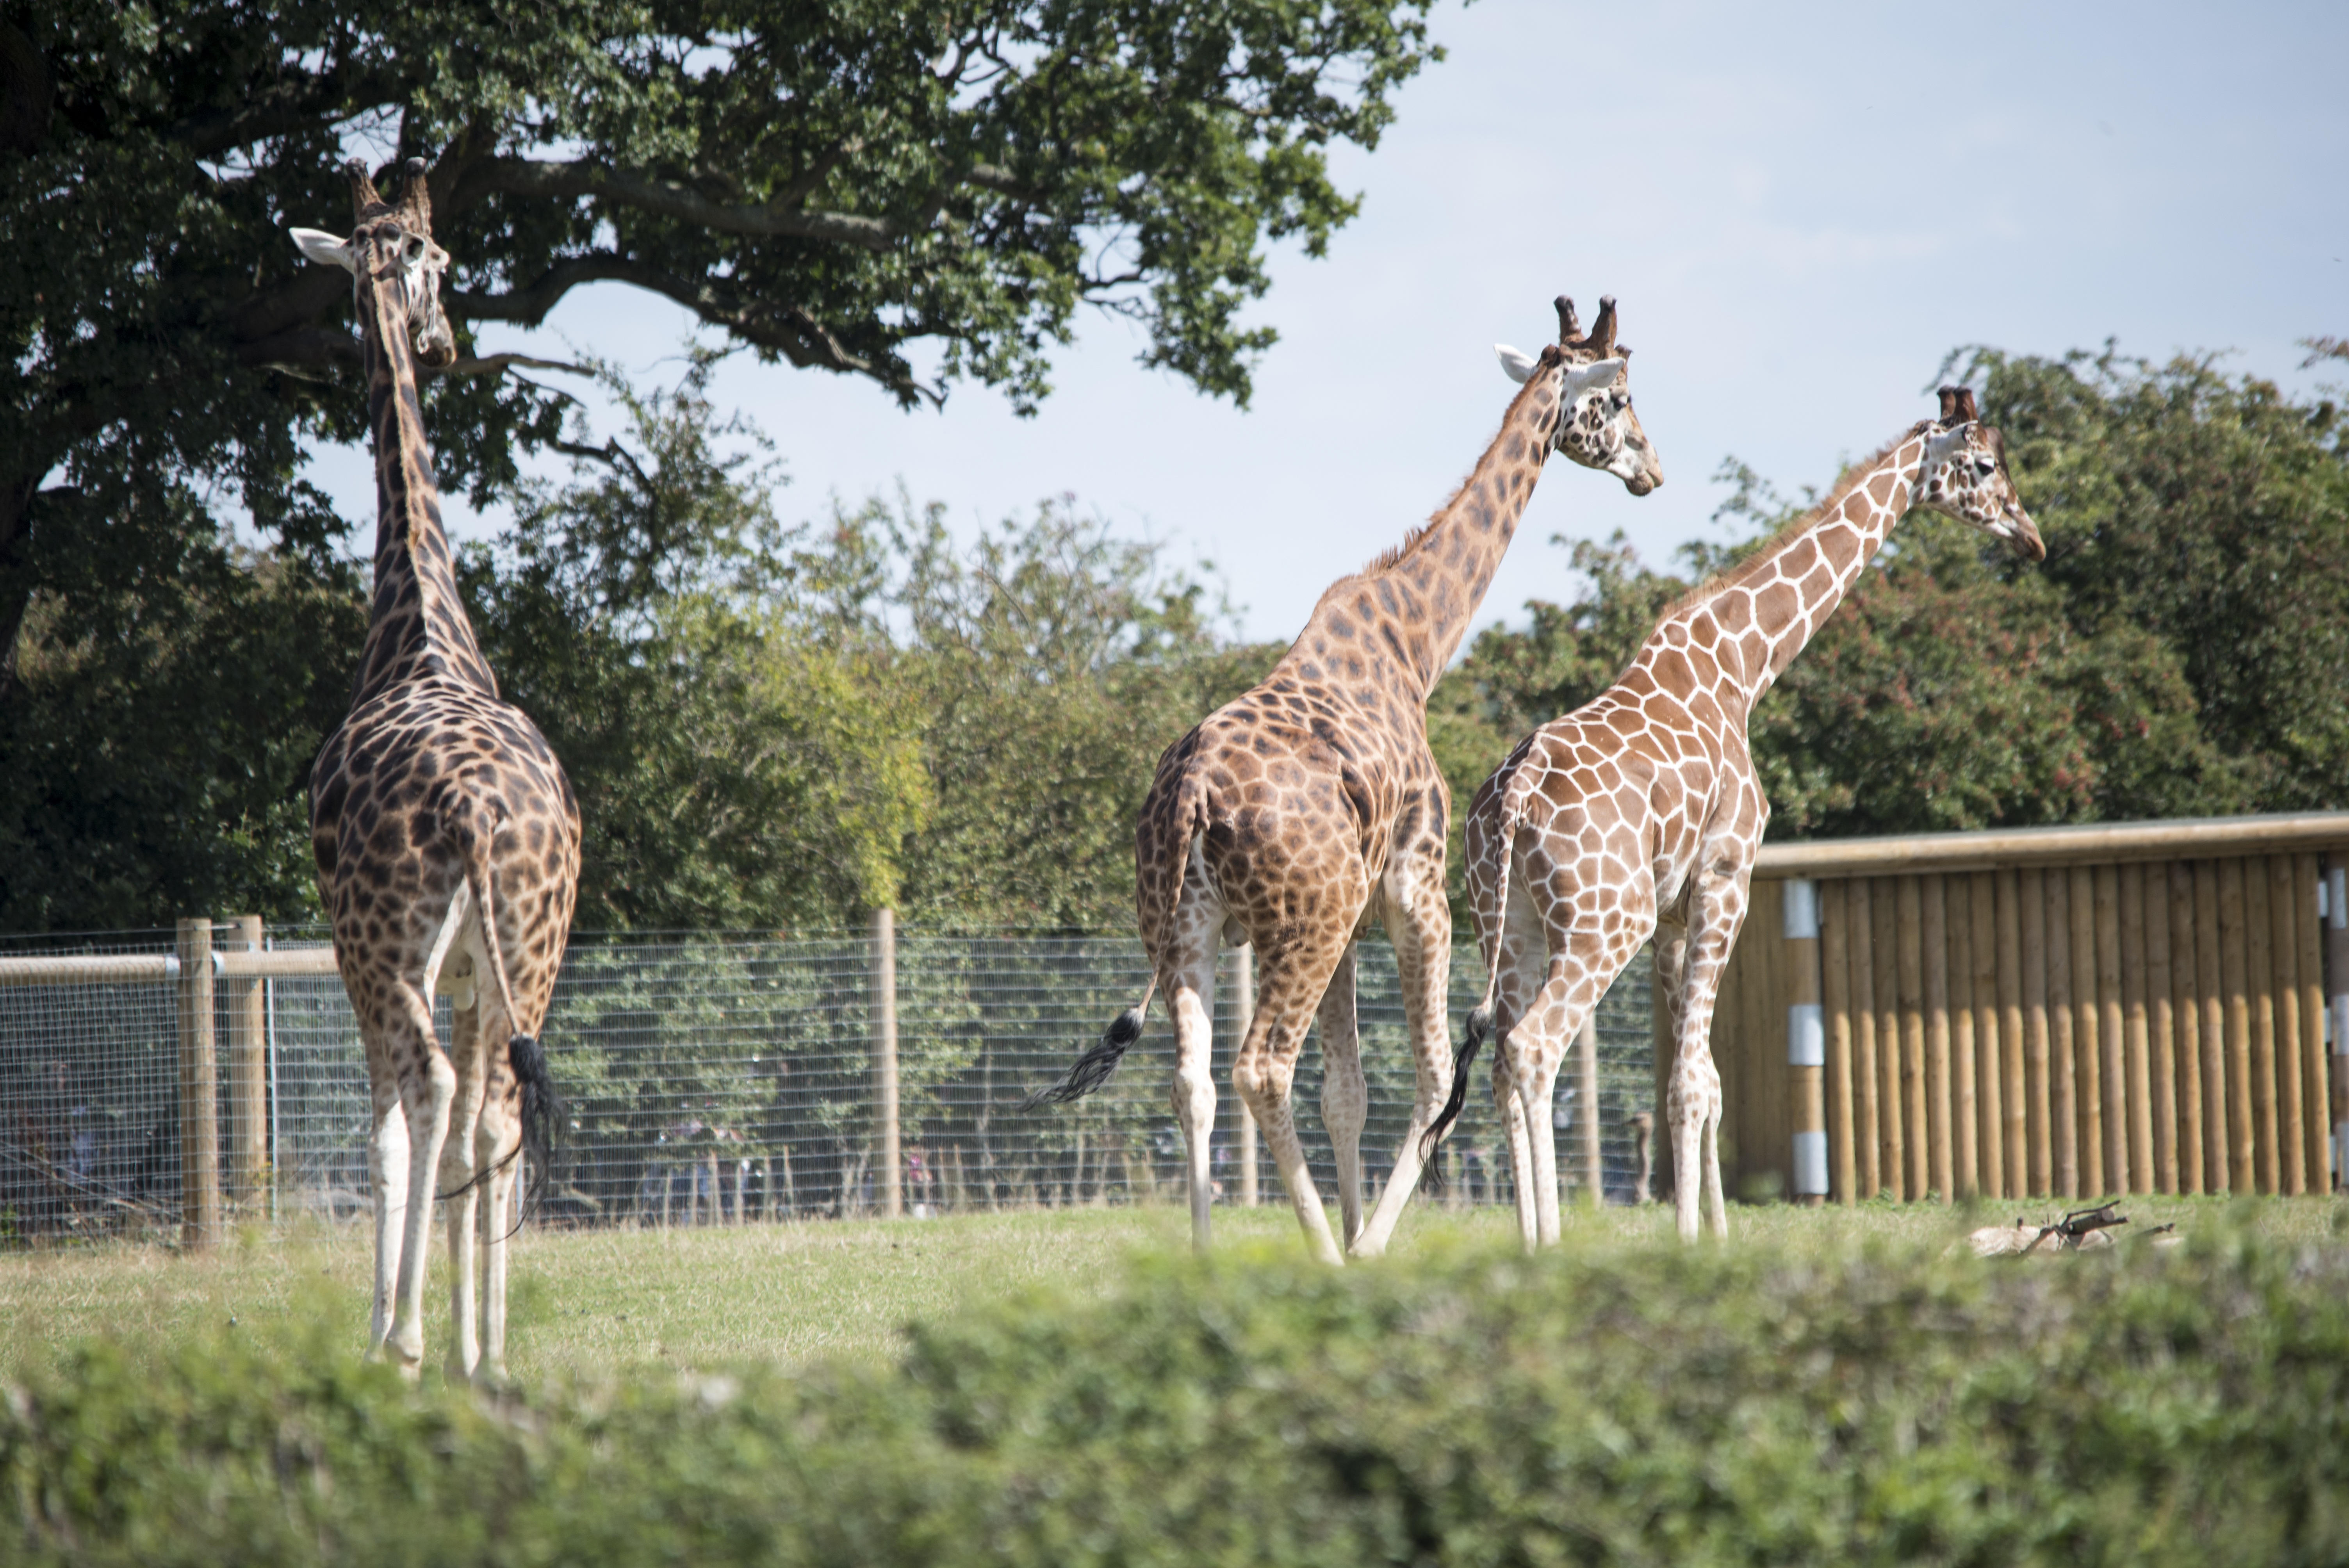
nature, animal, wildlife, zoo, mammal, fauna, savanna, giraffe, giraffes, safari, giraffidae, outdoor recreation